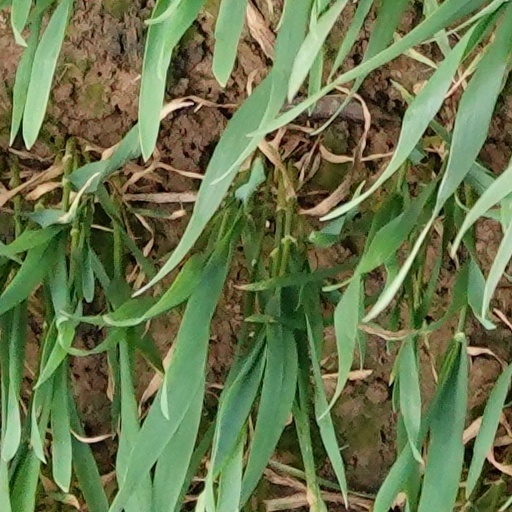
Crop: wheat